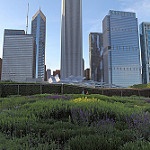
Scene: Outdoor